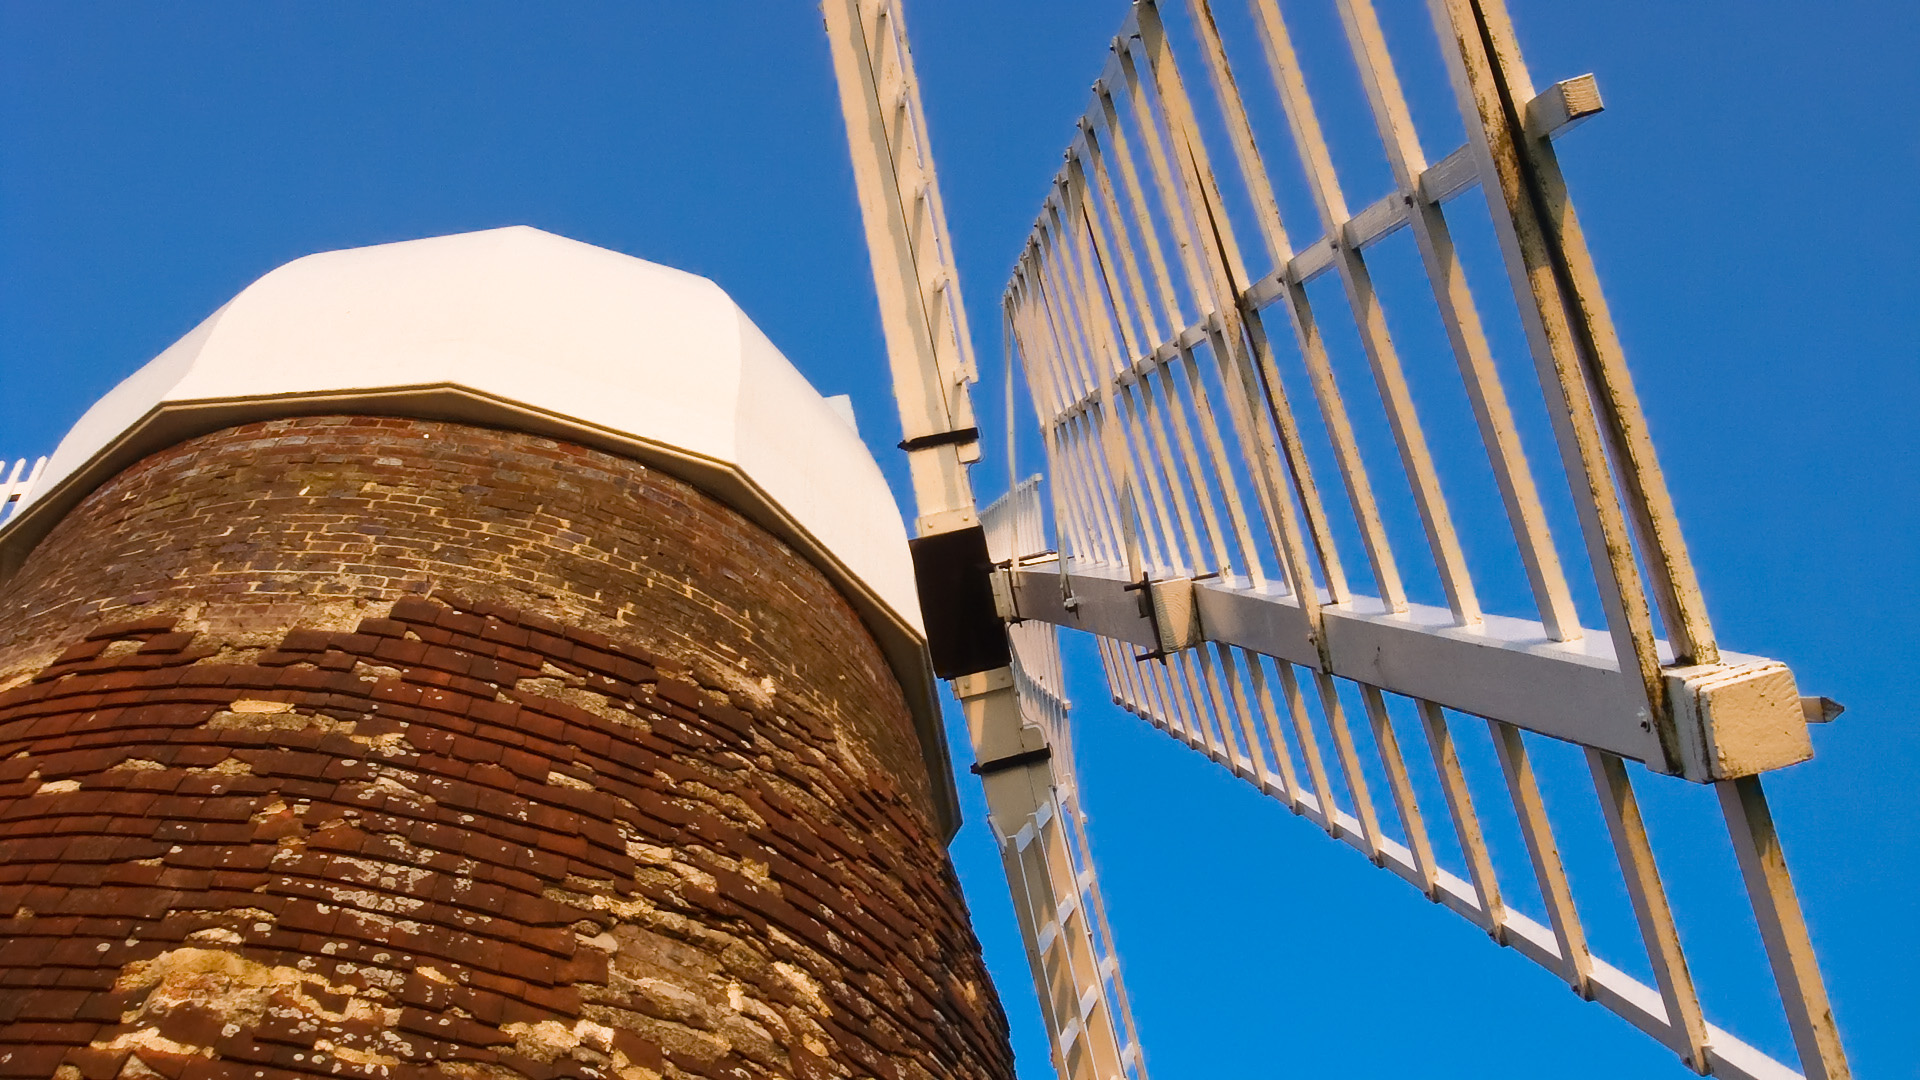
architecture, windmill, roof, building, skyscraper, tower, mast, landmark, facade, blue, bricks